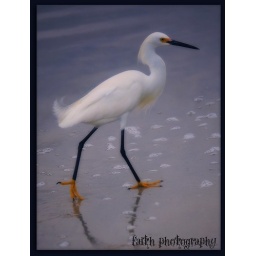
in the ocean sand